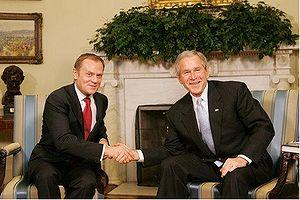
La Plate-forme civique ou Plateforme civique, est un parti politique polonais de type libéral-conservateur, démocrate-chrétien et pro-européen, situé entre le centre et le centre droit.